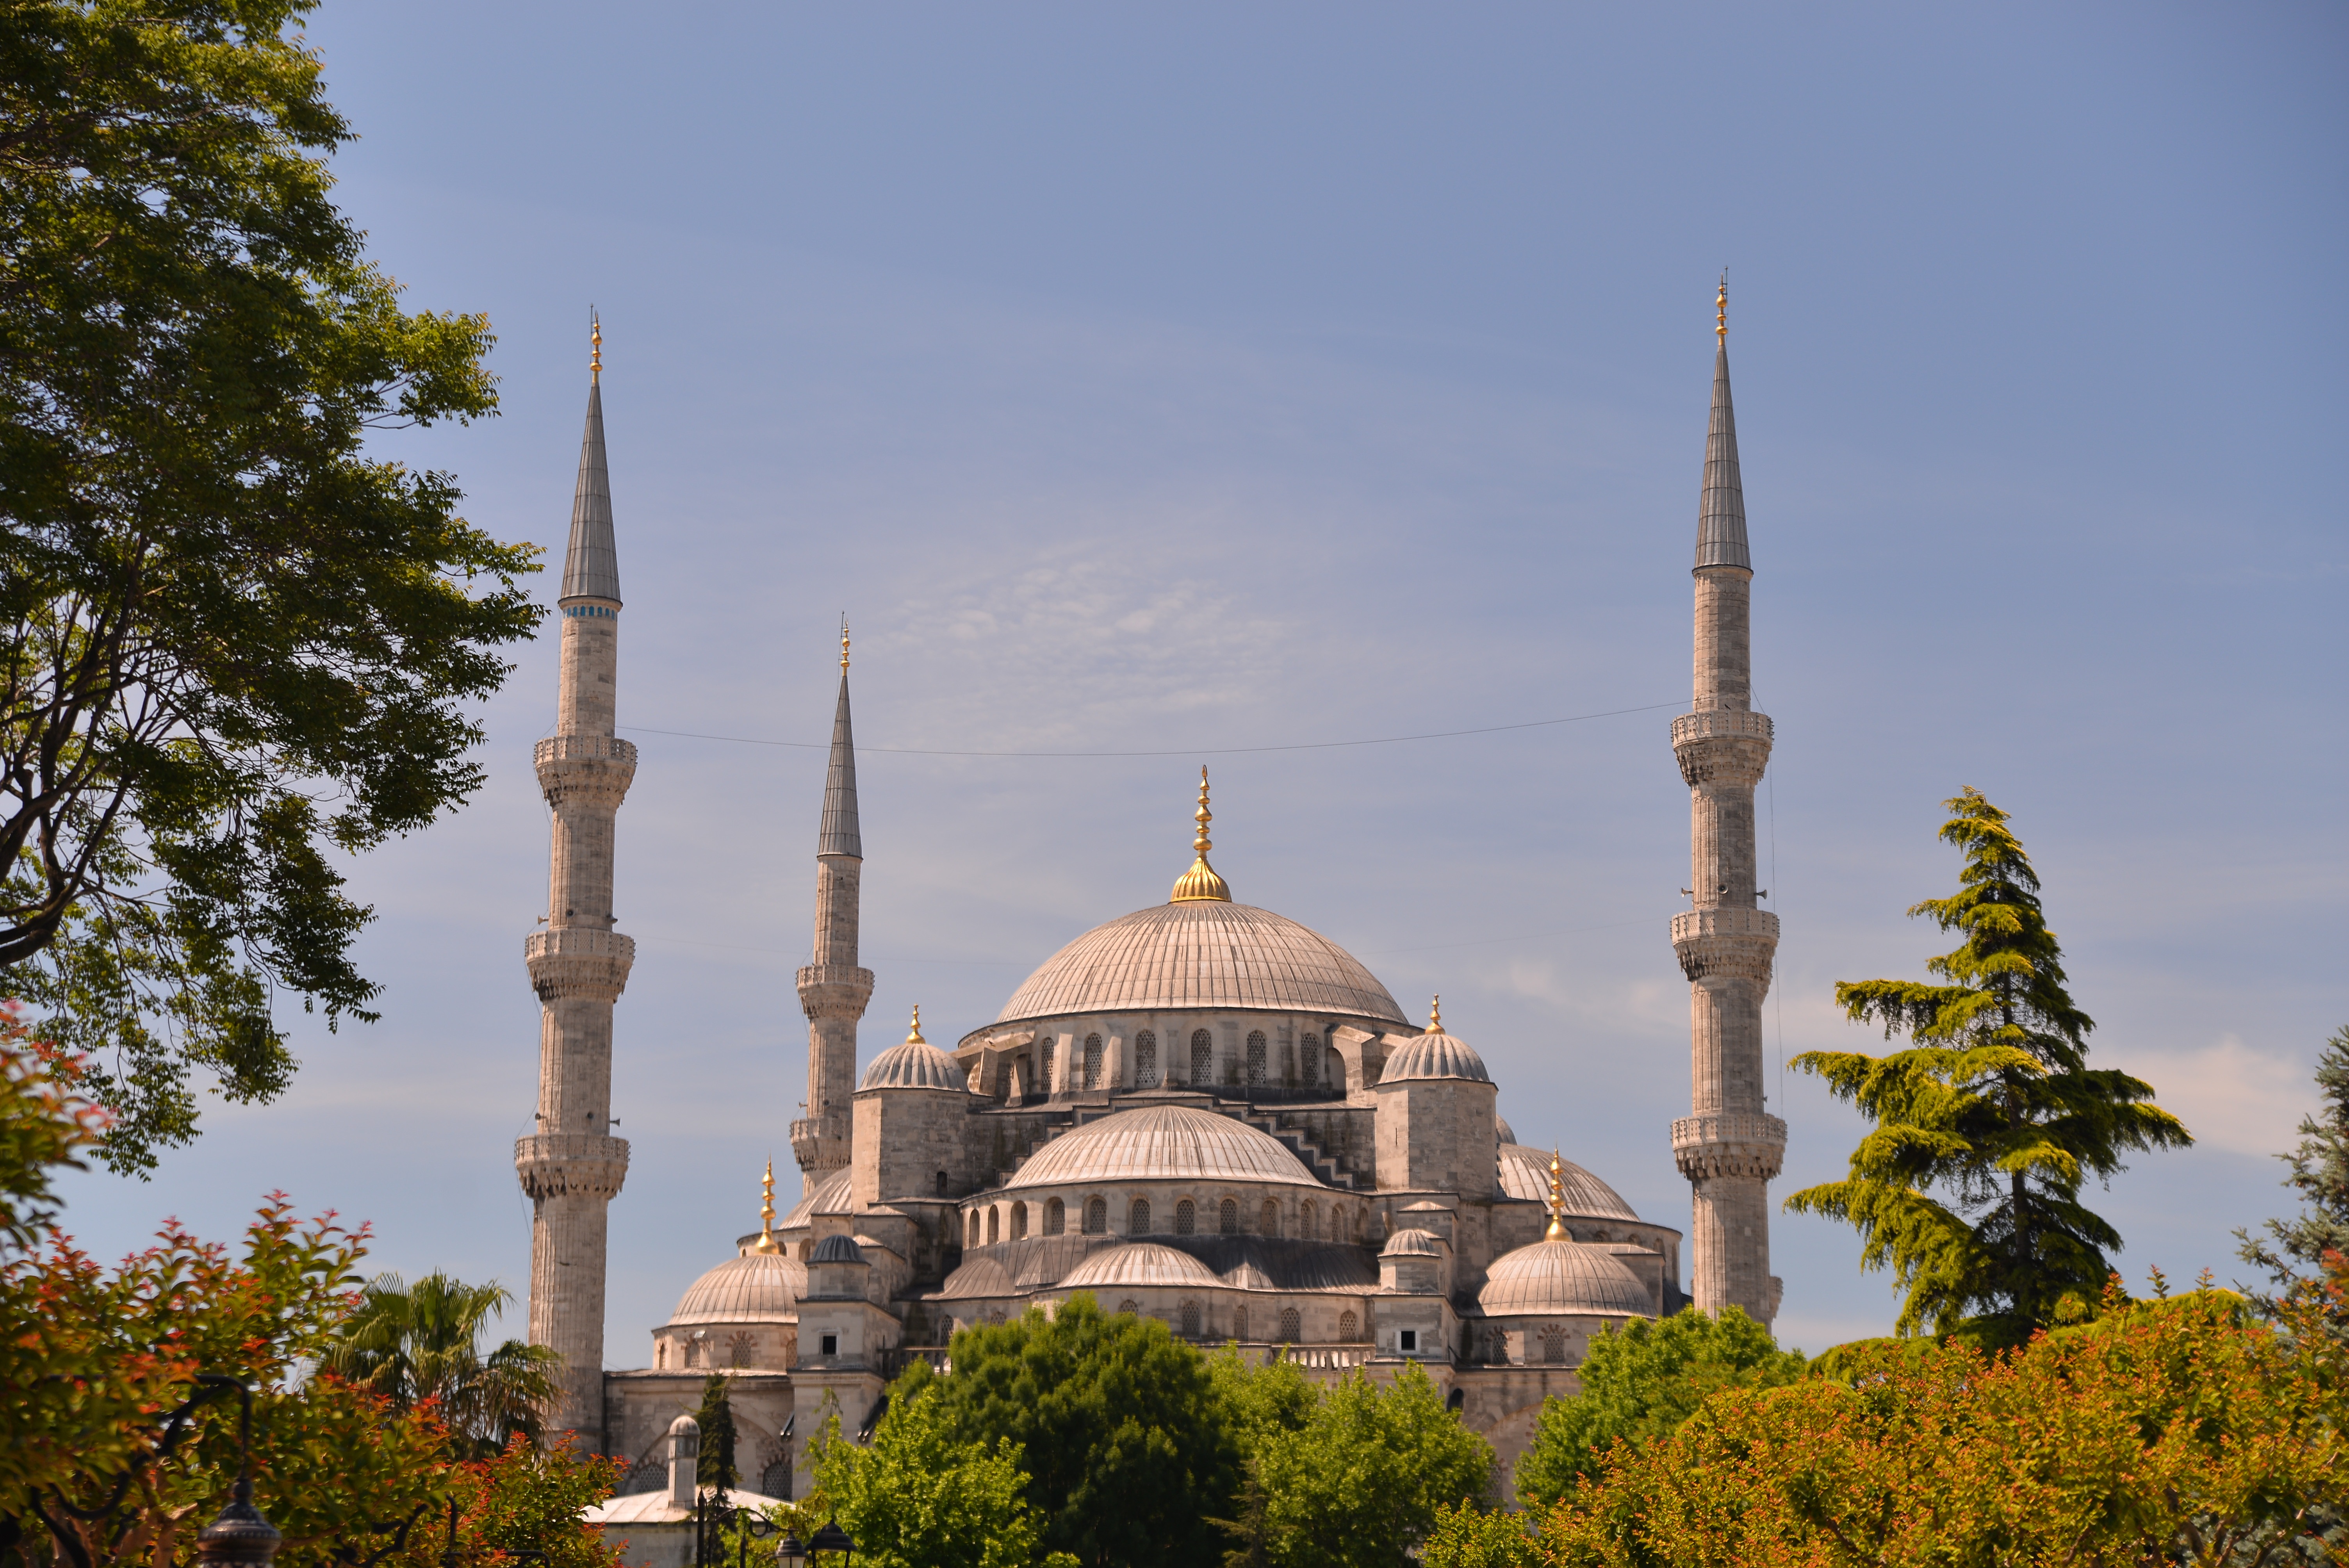
building, landmark, church, cathedral, place of worship, temple, istanbul, mosque, dome, good weather, blue mosque, historic site